1985 Mexico City earthquake

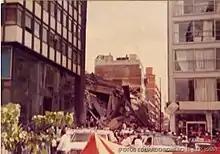
Aftermath of the earthquake

Most of the earthquake damage was to buildings. Two reasons are the resonance in the lakebed sediments and the long duration of the shaking. The buildings most damaged were from 6 to 15 stories in height. These buildings tended to resonate most with the energetic frequency band of the lakebed motions. One interesting characteristic was that many buildings had their upper floors collapse, leaving the lower floors relatively undamaged. In many damaged buildings, just one floor had collapsed. In some cases the damage was caused by the top of a lower, adjacent building banging against the walls and the supporting columns of its neighbor. Eventually, the columns gave way. In other cases, the first few floors of buildings were designed as parking garages, open lobbies or large shopping areas. These "soft" stories were particularly flexible and tended to collapse after prolonged shaking. Some types of foundations, particularly those involving piles driven into clay and held in place by friction, turned out to be weak. One nine-story building, for example, overturned. Its piles were pulled entirely out of the ground.